Packhorse

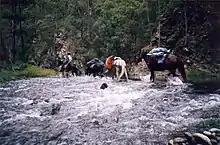
Australian National Horse Trail

In North America and Australia, in areas such the Bicentennial National Trail, the packhorse plays a major role in recreational pursuits, particularly to transport goods and supplies into wilderness areas and where motor vehicles are either prohibited or impracticable. They are used by mounted outfitters, hunters, campers, stockmen and cowboys to carry tools and equipment that cannot be carried with the rider. They are used by guest ranches to transport materials to remote locations to set up campsites for tourists and guests. They are used by the United States Forest Service and the National Park Service to carry in supplies to maintain trails, cabins and bring in commercial goods to backcountry tourist lodges and other remote, permanent residences. Additionally, packhorses have also been used by drug trafficking organizations to transport narcotics across wilderness areas.